Gilles de Rais

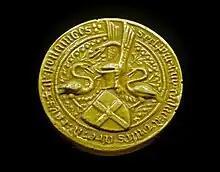
Gilles de Rais’s safe-conduct seal

From the second half of 1427, chronicles began to mention Gilles de Rais’s name, along with those of other French captains. He leads a guerrilla warfare on the borders of the county of Maine, together with Ambroise de Loré and his own relative Jacques de Dinan, lord of Beaumanoir. This harassment tactic against the English troops enabled the French captains to storm the Ramefort fortress at Gennes. As soon as they had taken control of the stronghold, Gilles de Rais and the other captains kept their promise to spare the English garrison, but had the "French-speaking" men they found there hanged. It may be a sign of "strong national feeling" against fighters regarded as "disowned French" or "false French" (in other words, French in favour of the dual monarchy of England and France).